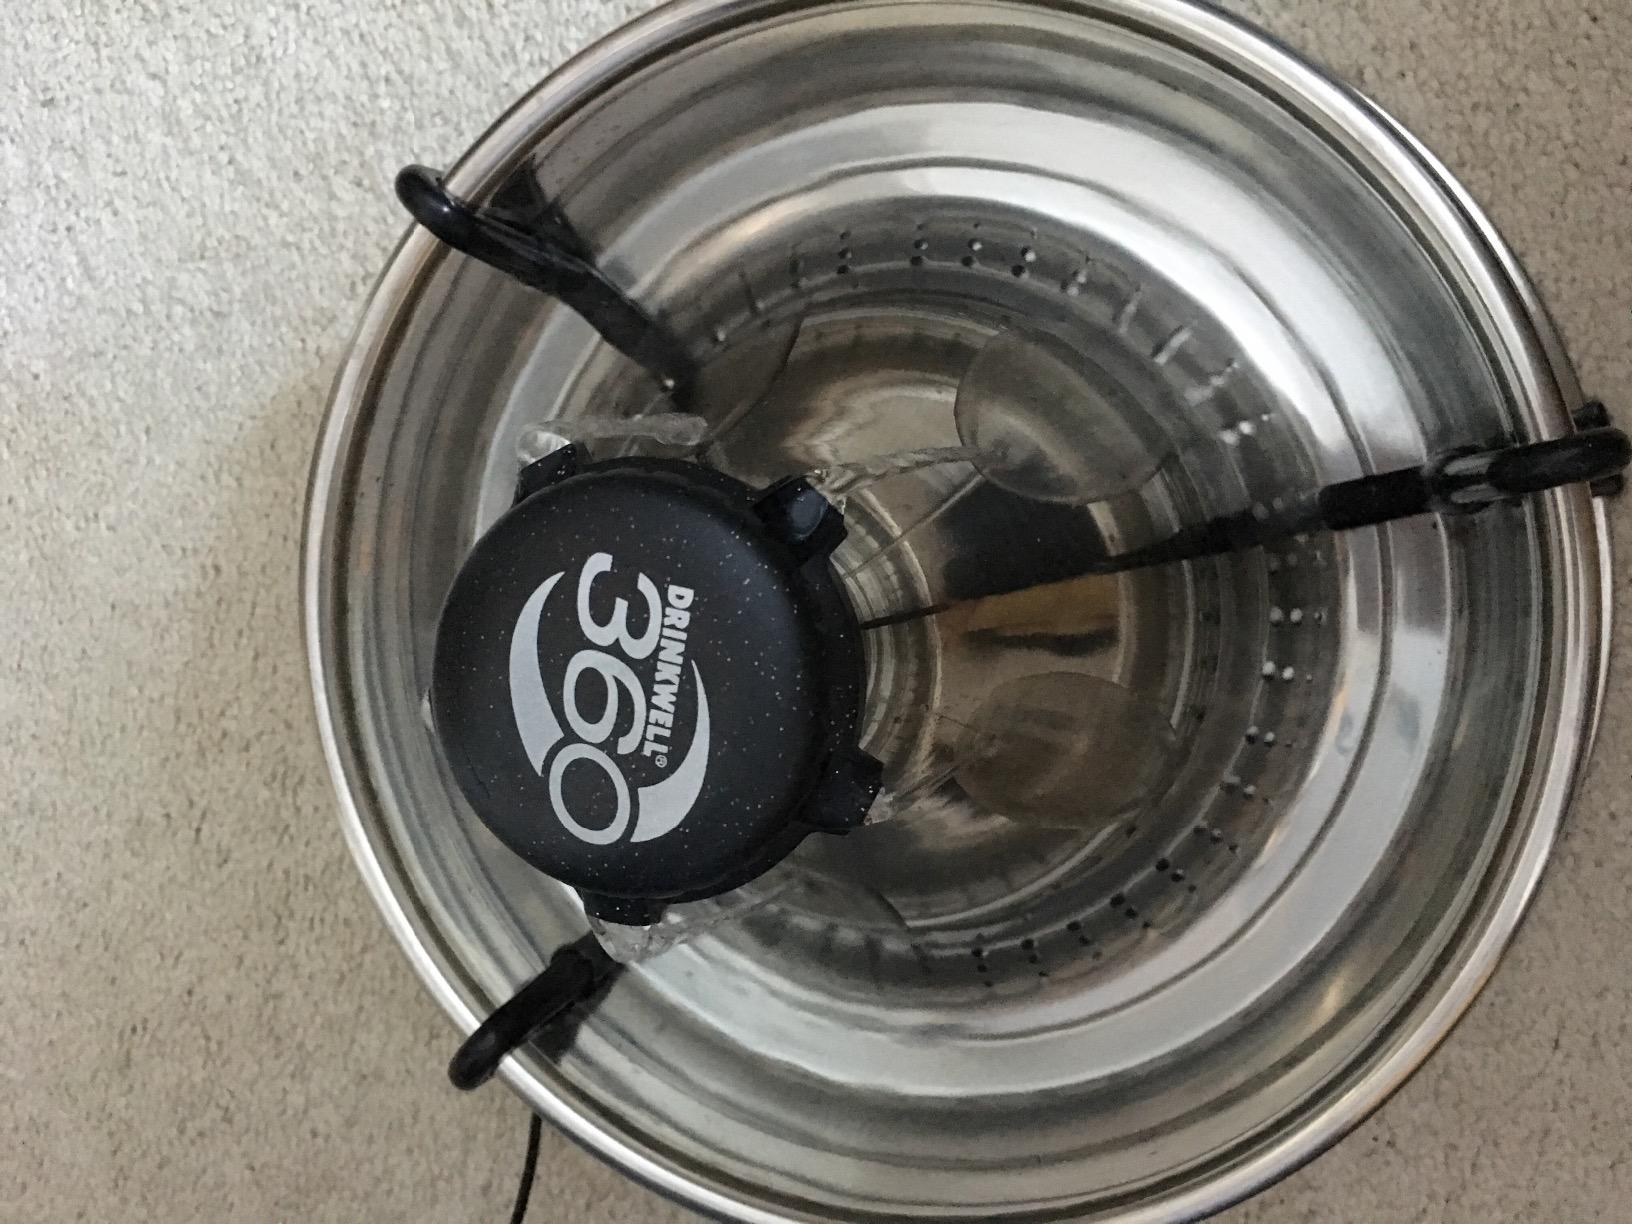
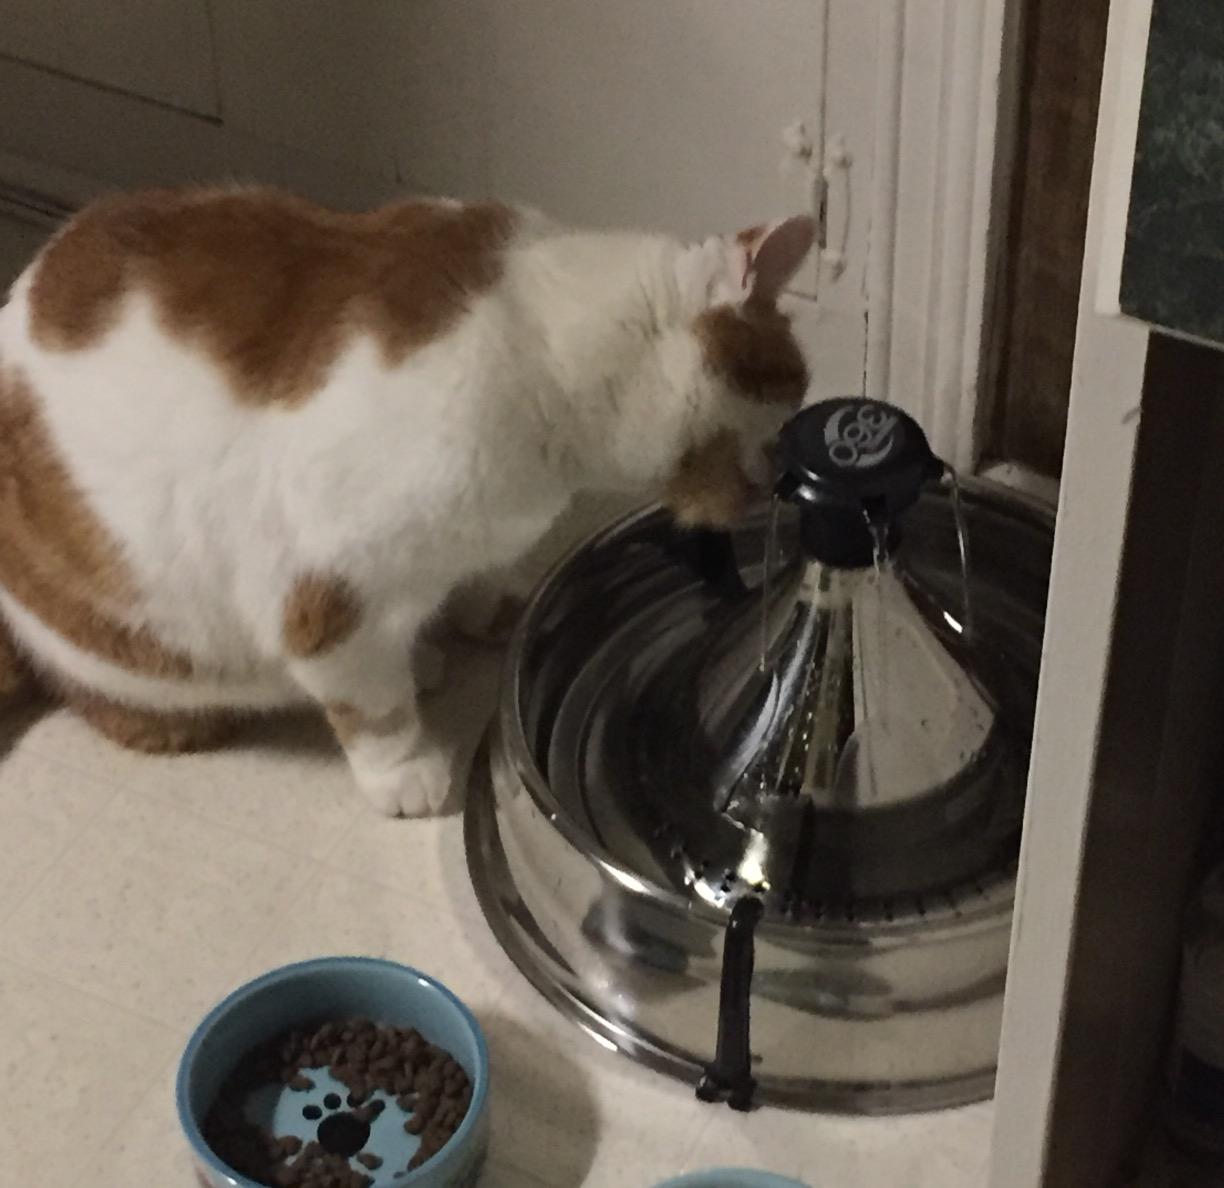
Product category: items_bowl
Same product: yes